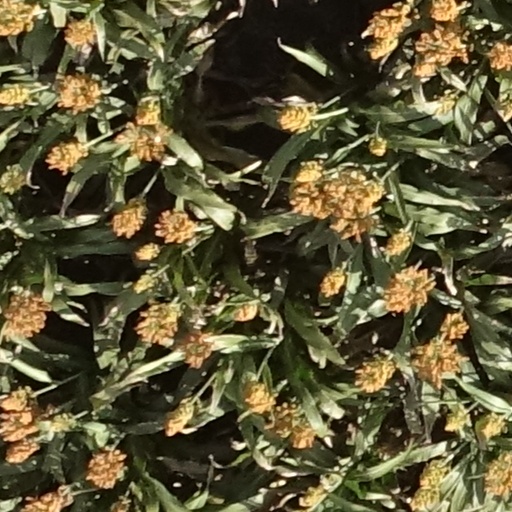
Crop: sorghum